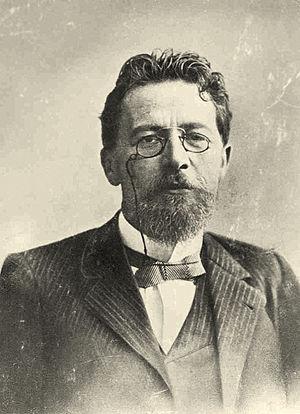
La Cerisaie est une pièce de théâtre d'Anton Tchekhov créée en 1904.